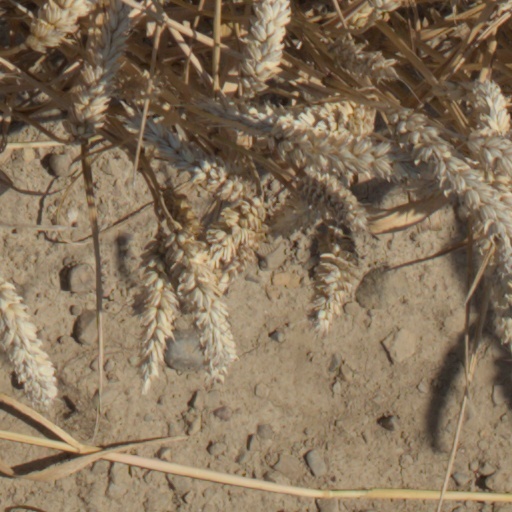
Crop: wheat